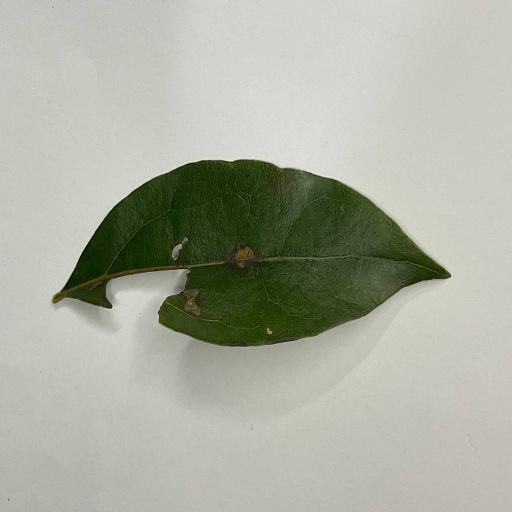
Species: Camphor
Leaf condition: Shot Hole